Project Alberta

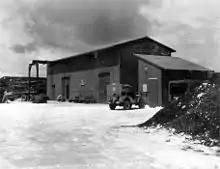
Two buildings with sloped rooves. Outside is parked a jeep and a truck.

Groves sent Kirkpatrick to supervise construction on Tinian by the Seabees of the 6th Naval Construction Brigade. Four air-conditioned Quonset huts of a type normally used for bombsight repair were provided for laboratory and instrument work. There were five warehouses, a shop building, and assembly, ordnance and administrative buildings. Ramsey overcame the problem of how to ship through the San Francisco Port of Embarkation. The port wanted a detailed list of what was being sent so it could track it to ensure delivery, but what needed to be shipped was still subject to last-minute change. He simply designated everything as a "bomb assembly kit". Three of these, one for Little Boy, one for Fat Man and one spare, were shipped to Tinian, which was now codenamed Destination O, commencing in May. Kirkpatrick arranged for everything to be shipped direct to Tinian rather than via Guam, as was usual.